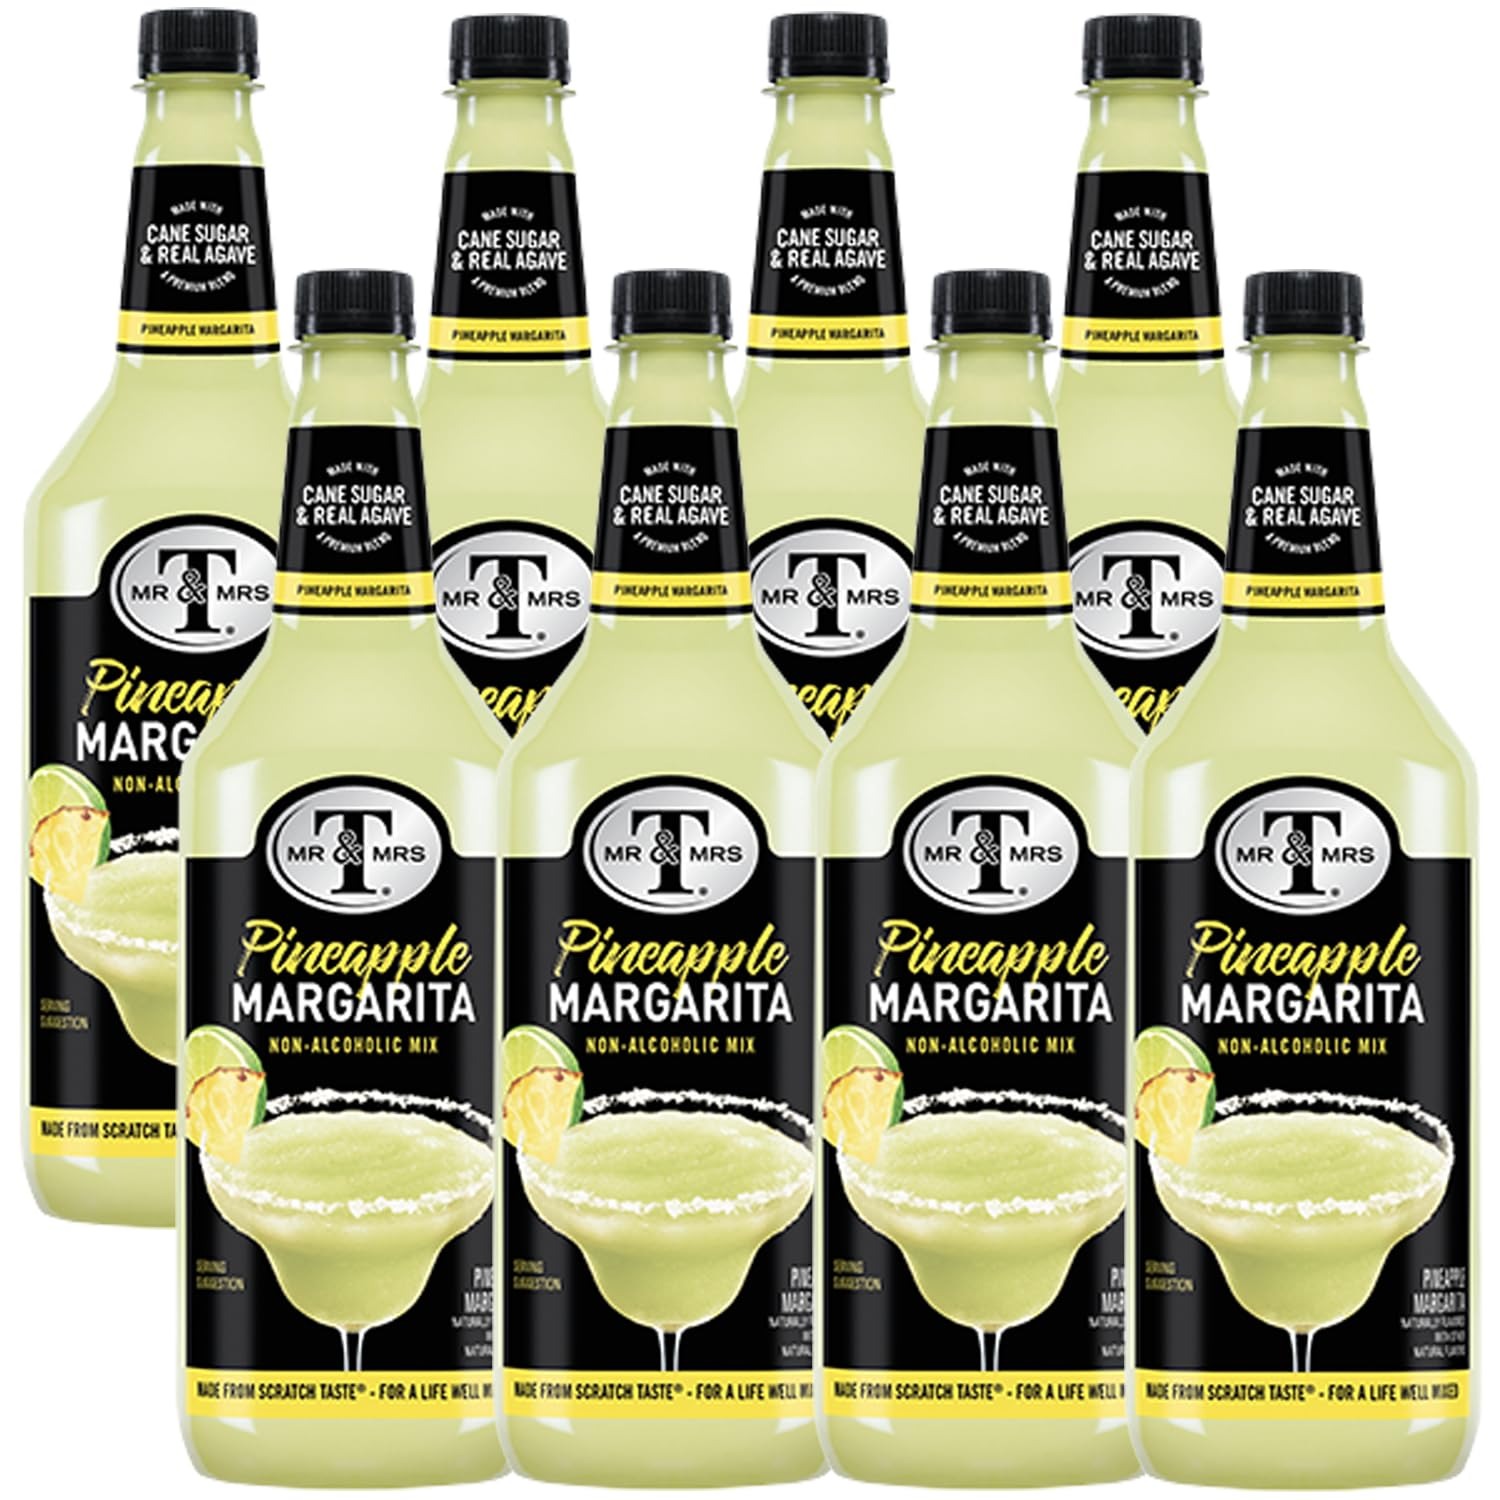
Item Name: Mr & Mrs T Pineapple Margarita Mix, 1L Bottle, – Premium Cocktail Mixer for Margarita Mixes, Ready to Use
Bullet Point 1: Pineapple Margarita Mix: The tangy, sweet taste of lime juice and Mexican agave nectar ae perfectly paired with delicious pineapple flavor.
Bullet Point 2: Passion for Craftsmanship: Mr & Mrs T’s approach to mixing is both a science and an art, with a focus on creating perfectly balanced flavors that deliver a subtle, nuanced taste in every sip.
Bullet Point 3: Premium Ingredients: They are committed to using only the highest-quality, carefully sourced ingredients, ensuring that every mixer stands out in flavor and freshness.
Bullet Point 4: Perfect Work-Play Balance: Their philosophy is about finding the ideal harmony between work and play, which is reflected in the balanced, vibrant taste of each mixer they create.
Bullet Point 5: Trusted Since 1960: For over 60 years, Mr & Mrs T has been a staple in American homes, offering trusted, reliable mixers that enhance any cocktail experience.
Value: 272.0
Unit: Fl Oz

Price: 59.98